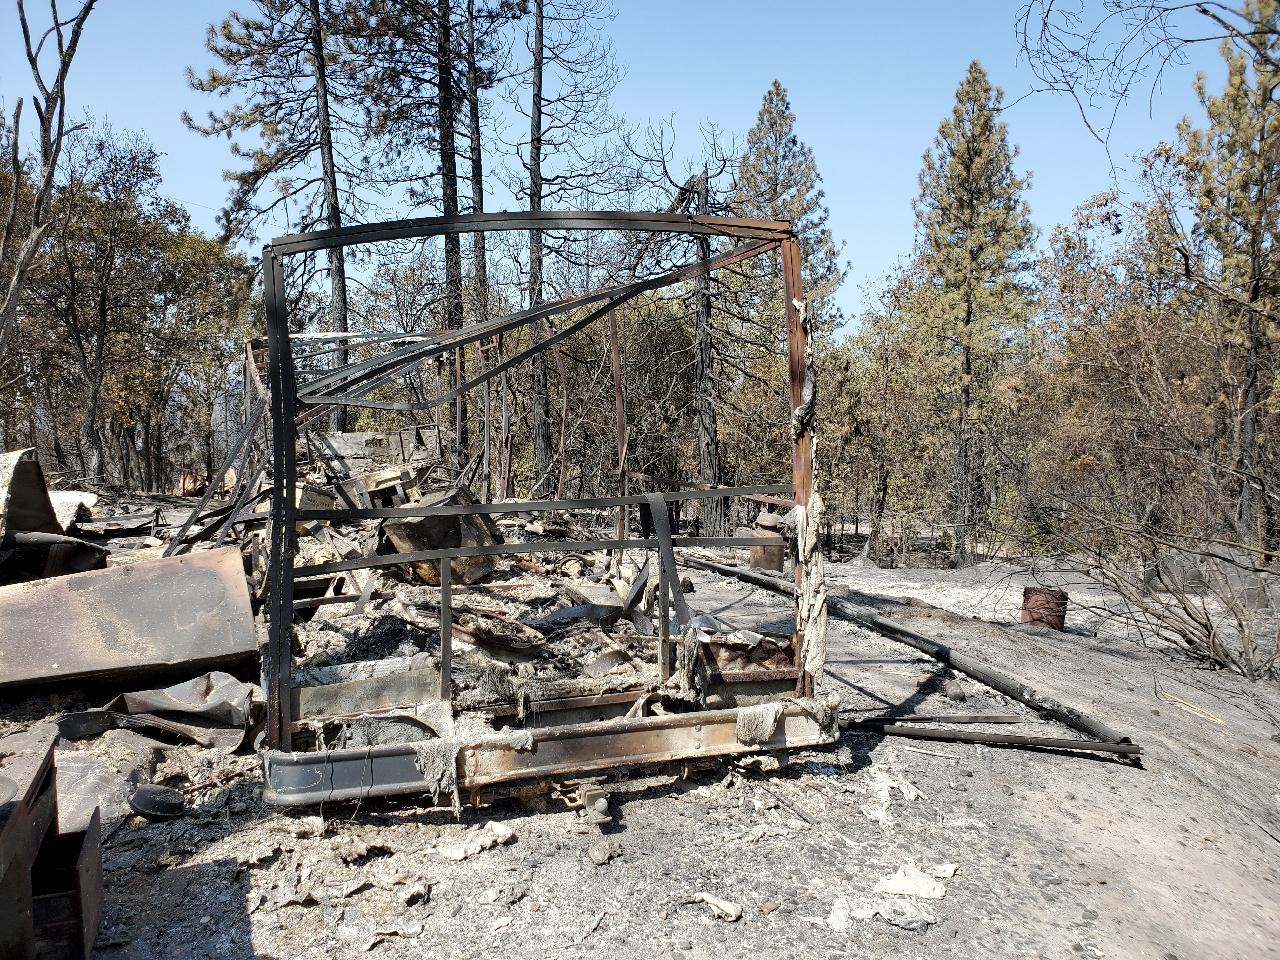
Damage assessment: destroyed